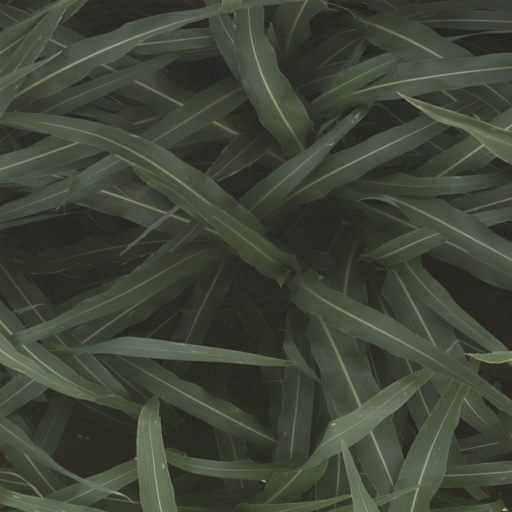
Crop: sorghum